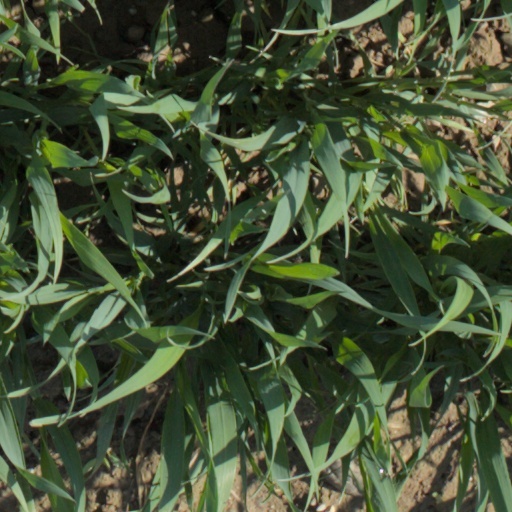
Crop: wheat